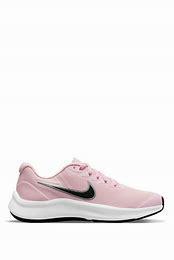
Brand: Nike
Model: Star Runner 3